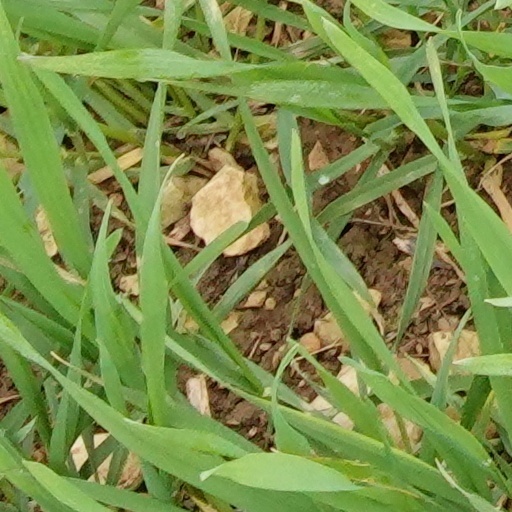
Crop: wheat